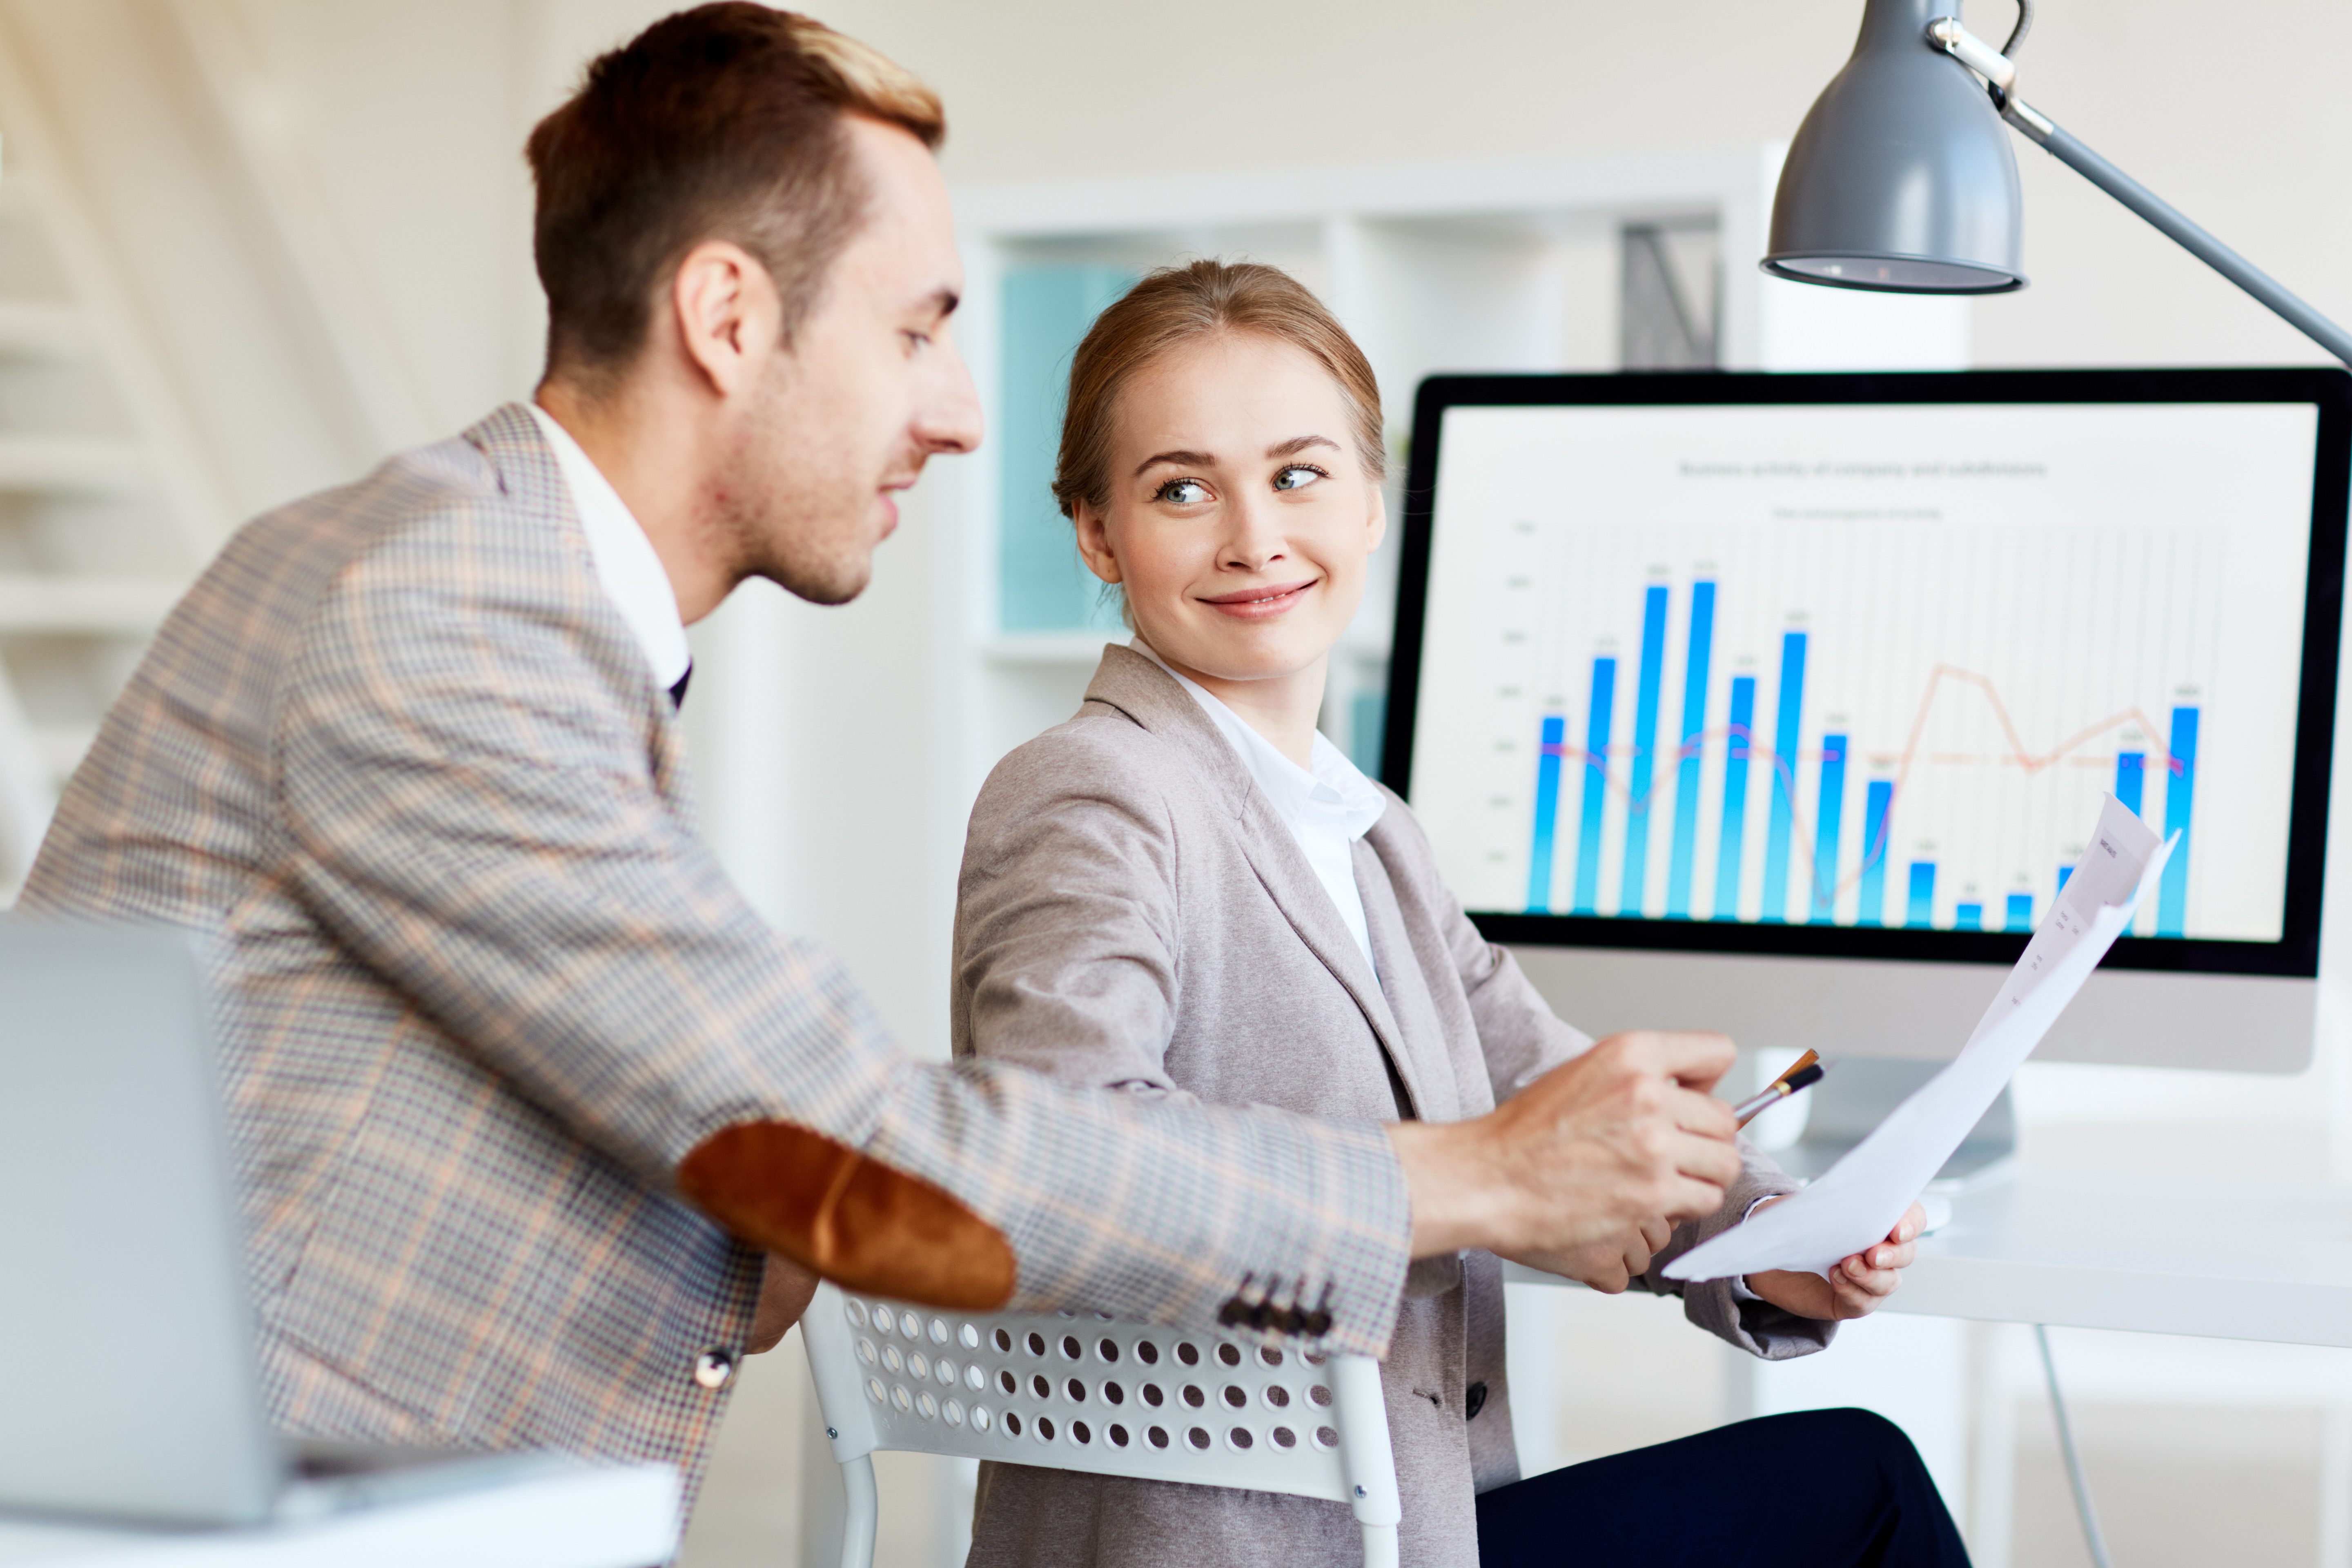
business, woman, person, businesswoman, man, businessman, associates, trader, organization, young, adult, corporate, executive, expert, economist, financier, broker, manager, analyst, programmer, development, cooperation, collaboration, teamwork, businessteam, project, job, company, planning, solve, idea, discussing, meeting, consulting, paper, paperwork, interacting, showing, electronic device, white collar worker, learning, gadget, sitting, technology, management, display device, communication device, conversation, customer, computer, businessperson, student, office supplies, office equipment, output device, hearing, personal computer, laptop, software engineering, education, portable communications device, desk, teacher